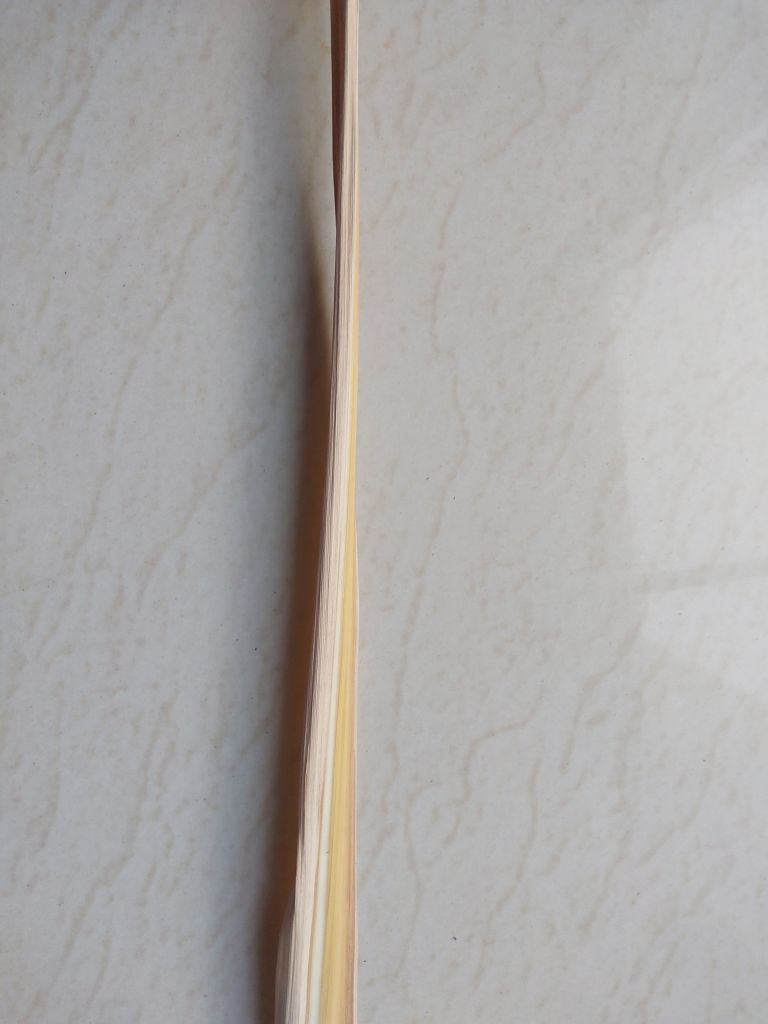
Label: Dried